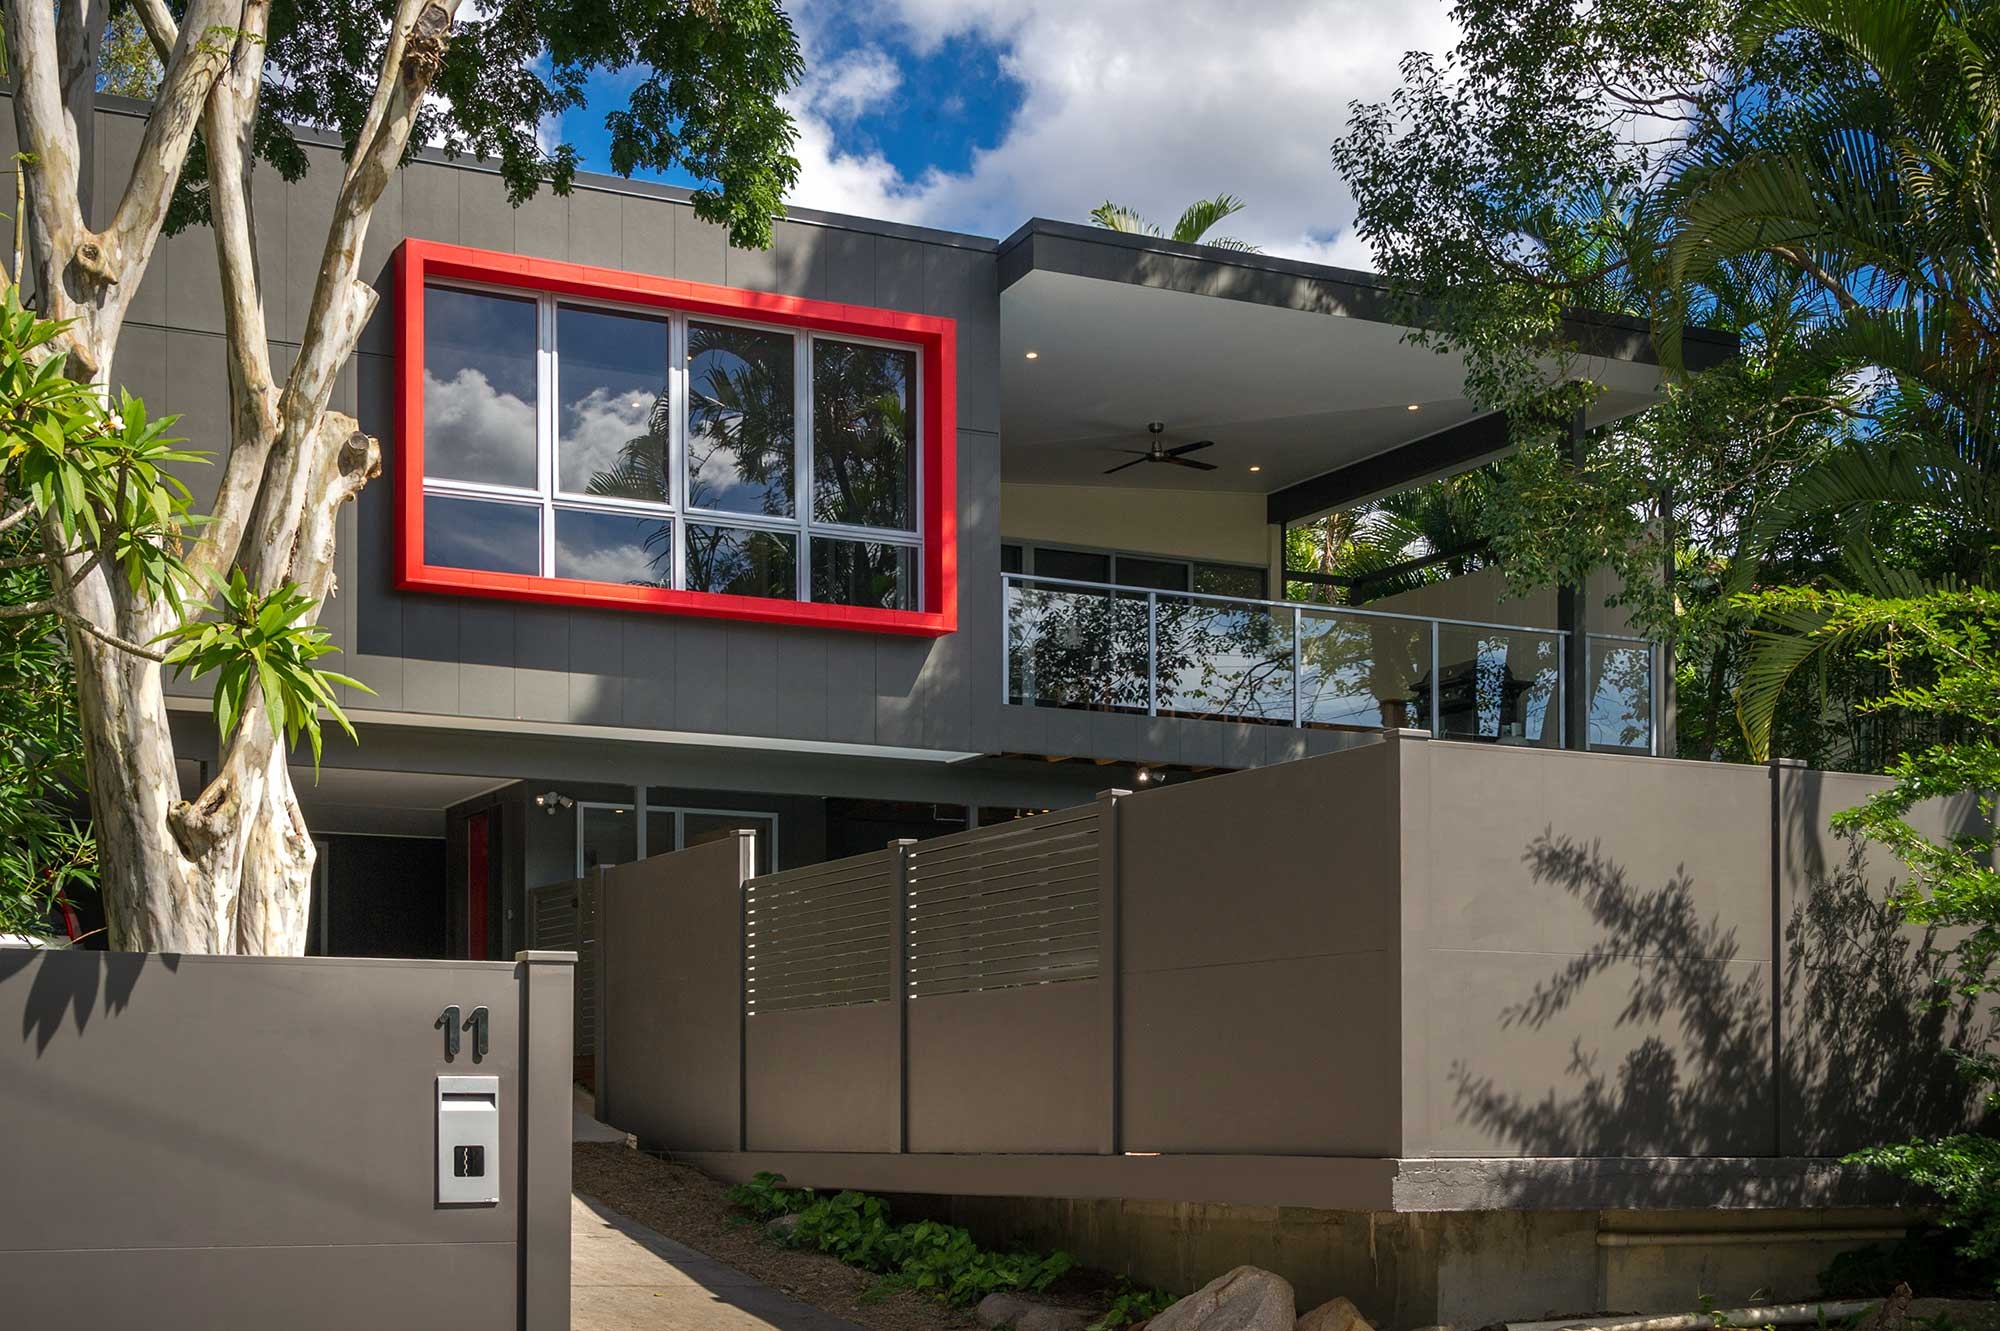
architecture, house, home, facade, property, condominium, real estate, residential area, home improvement brisbane, brisbane builders, brisbane deck builders